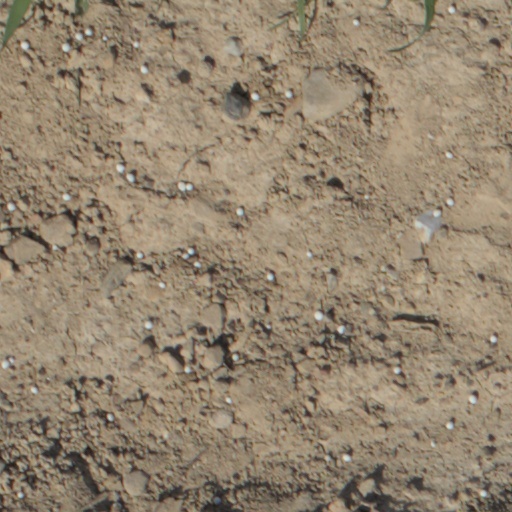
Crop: wheat